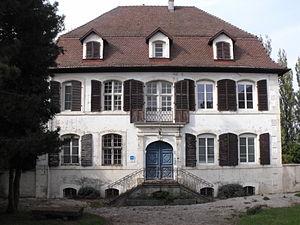
Château Sattler (Inscrit) This building is indexed in the Base Mérimée, a database of architectural heritage maintained by the French Ministry of Culture,
Le Château Sattler est une demeure du XVIIIᵉ siècle inscrite aux monuments historiques, situé sur la commune d'Exincourt, dans le département français du Doubs.
La liste des châteaux du Doubs recense de manière non exhaustive les châteaux, maisons fortes, mottes castales, situés dans le département français du Doubs. Il est fait état des inscriptions et classements au titre des monuments historiques.
Cet article recense les monuments historiques du Doubs, à l'exclusion de ceux de Besançon et Montbéliard qui font l'objet de deux articles séparés.